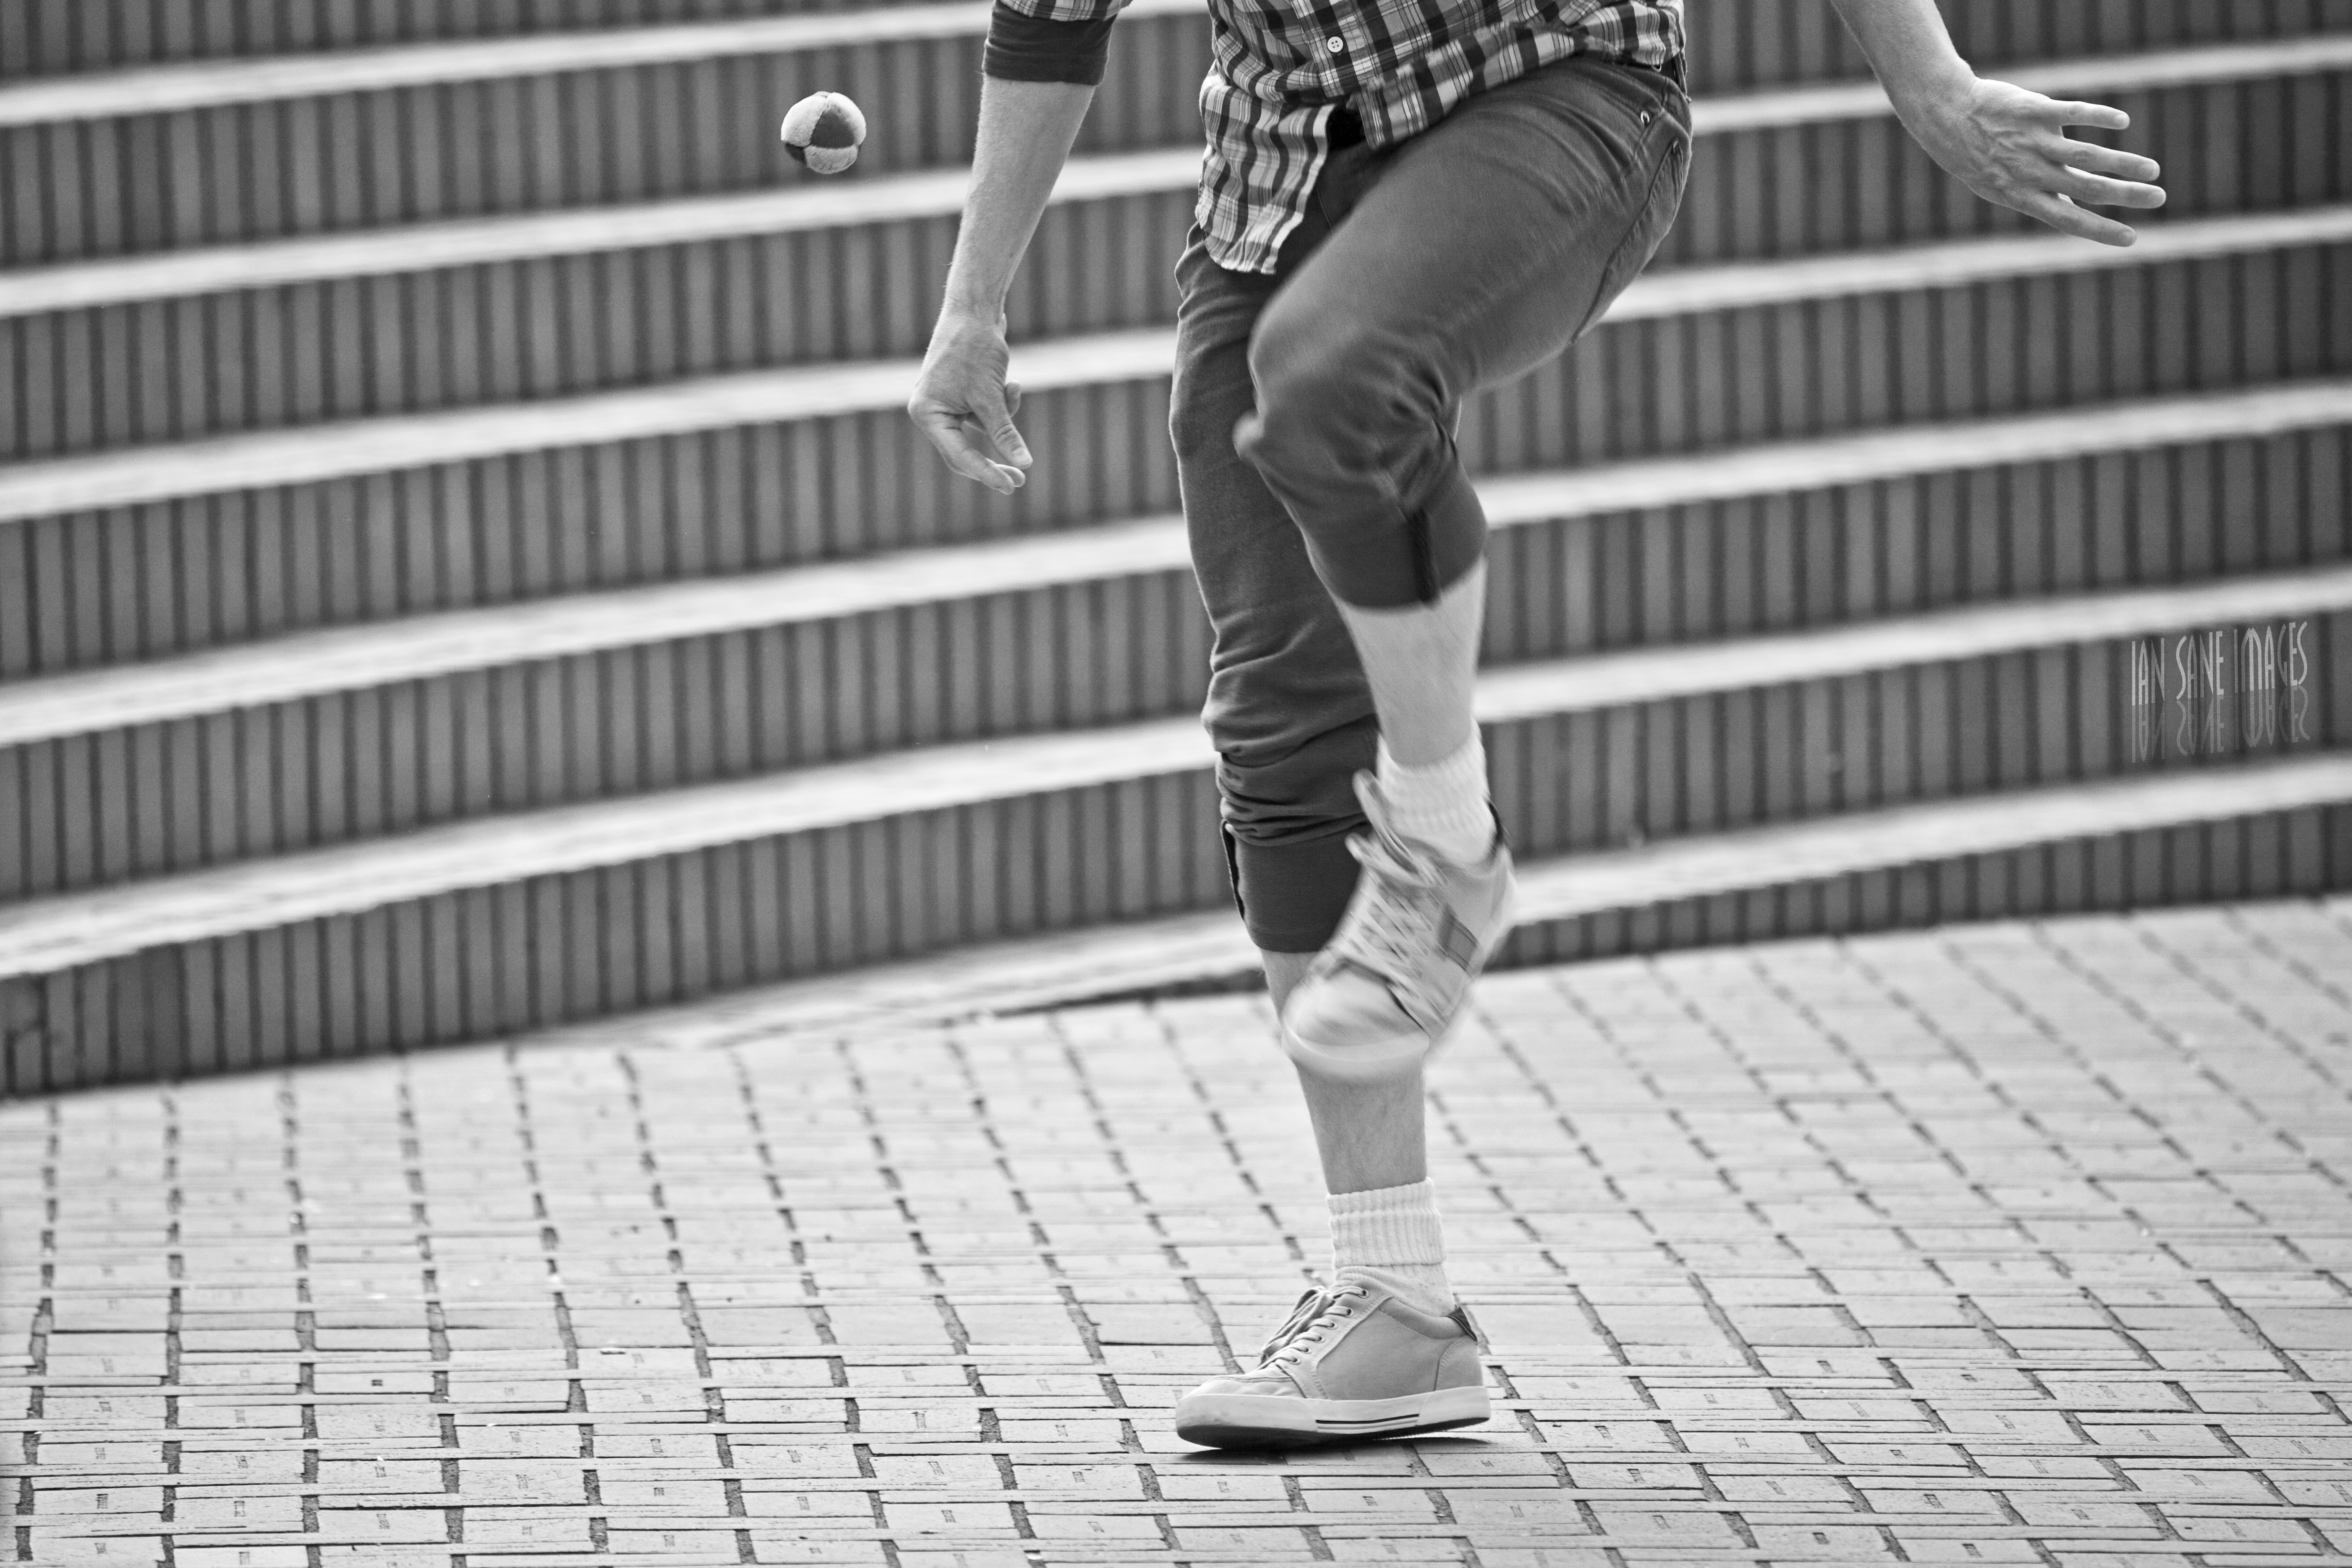
man, shoe, black and white, white, street, camera, photography, feet, downtown, lens, square, canon, black, monochrome, sack, candid, eos, is, hands, level, footwear, bricks, four, mark, ii, 5d, 5, images, usm, courthouse, oregon, portland, ian, pioneer, sane, ef100400mm, f4556l, hacky, monochrome photography